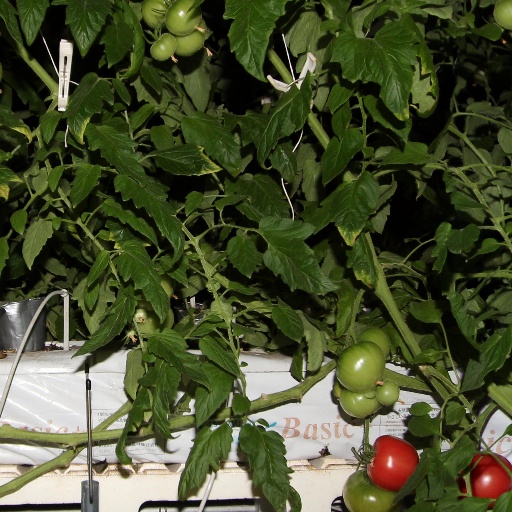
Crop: tomato